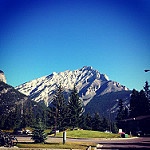
Label: mountain